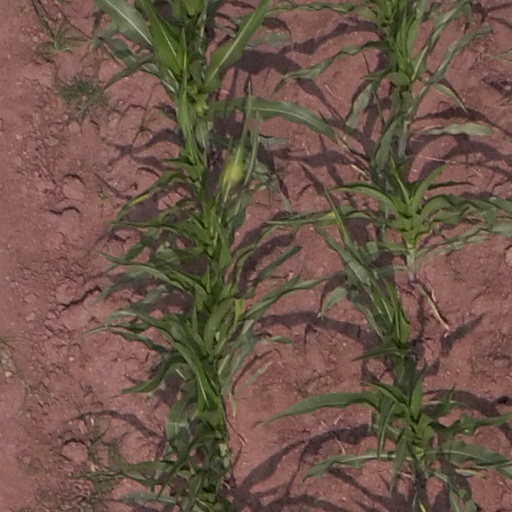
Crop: maize; corn